Oxford Blue (cheese)

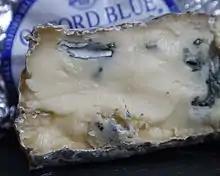
Oxford Blue sold by the Oxford Cheese Company

Oxford Blue is a variety and brand of blue cheese produced in Burford, Oxfordshire, England in 1995 by French baron Robert Pouget in the tradition of Stilton cheese (it was produced in a Stilton dairy) but with a creamier consistency especially when the cheese was allowed to mature. It is a soft and creamy cheese that has tangy, aromatic and spicy qualities. By 2013, around five tonnes were produced monthly.